Khentkaus II

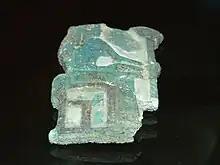
Khentkaues II on the throne (from the National Museum (Prague))

Khentkaus II ( 2475 BC – c. 2445 BC) was a royal woman who lived in ancient Egypt. She was a wife of Egyptian king Neferirkare Kakai of the Fifth Dynasty. She was the mother of two kings, Neferefre and Nyuserre Ini.